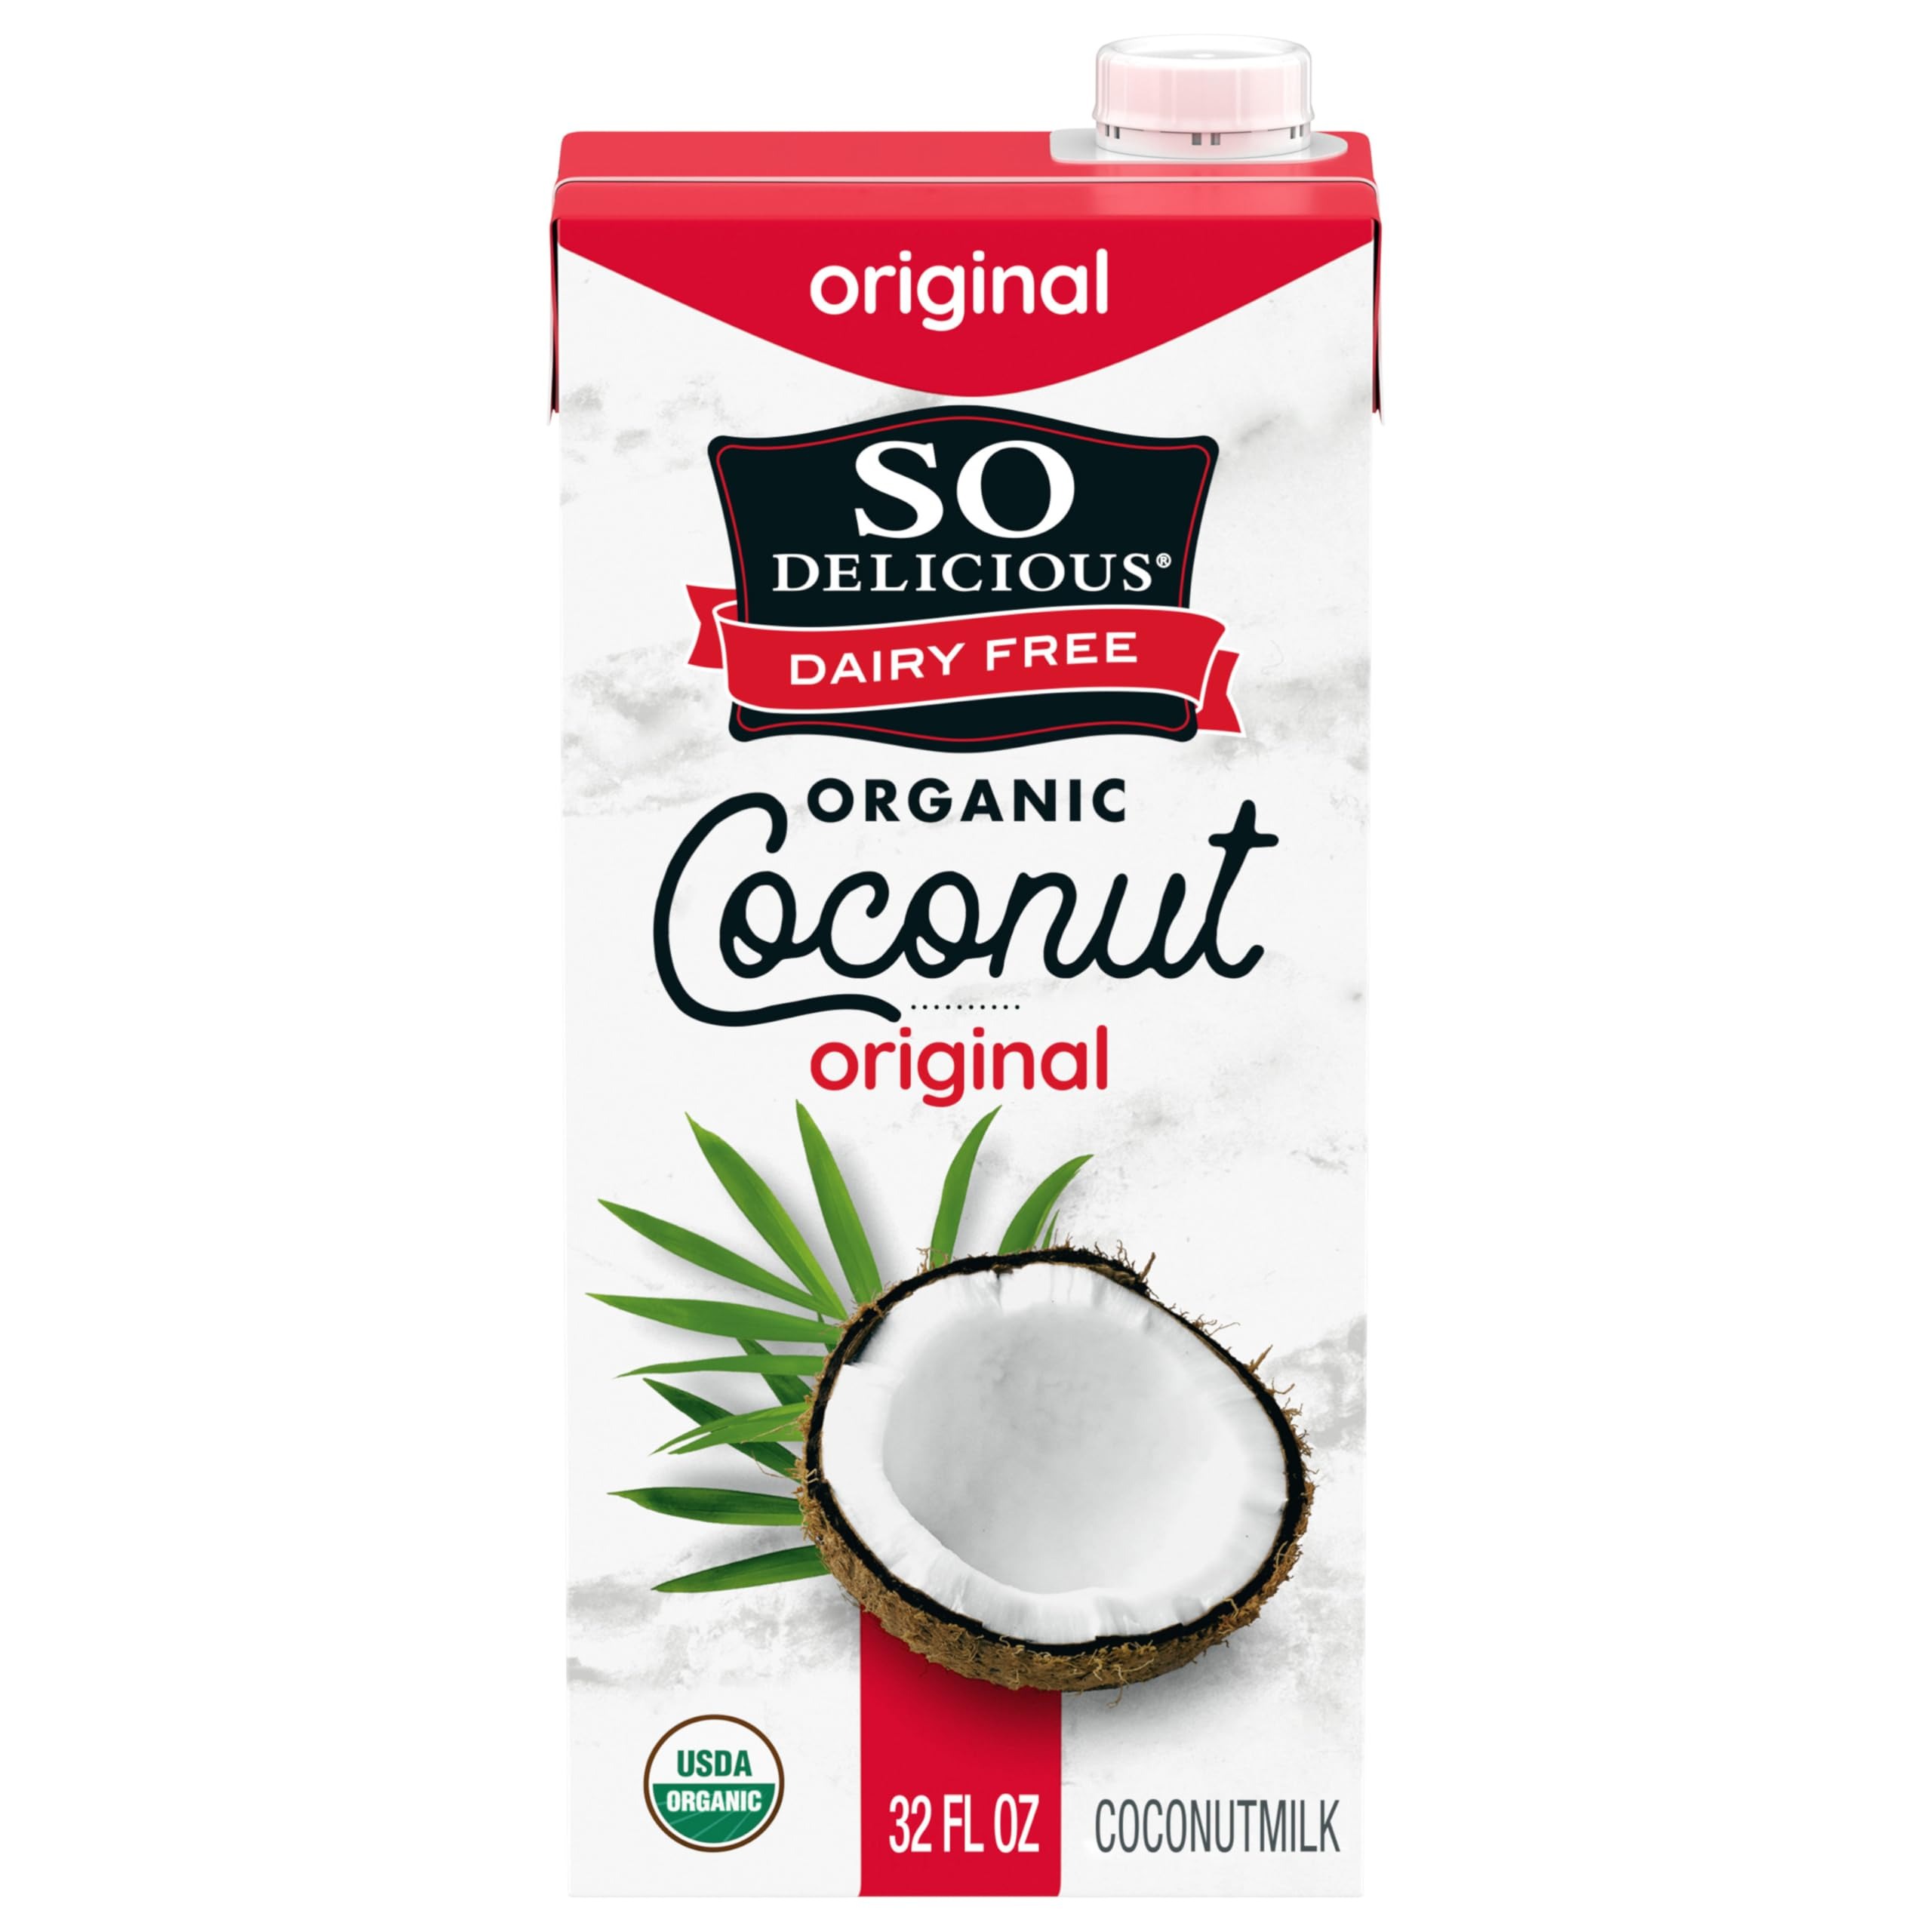
Item Name: So Delicious Dairy Free Shelf-Stable Coconut Milk, Original, Vegan, Non-GMO Project Verified, 1 Quart
Bullet Point: THE DELICIOUS TASTE OF SIMPLICITY: Our coconutmilk tastes great on its own, poured over cereal, or as a substitute for dairy milk in your favorite recipes
Value: 32.0
Unit: Fl Oz

Price: 3.54